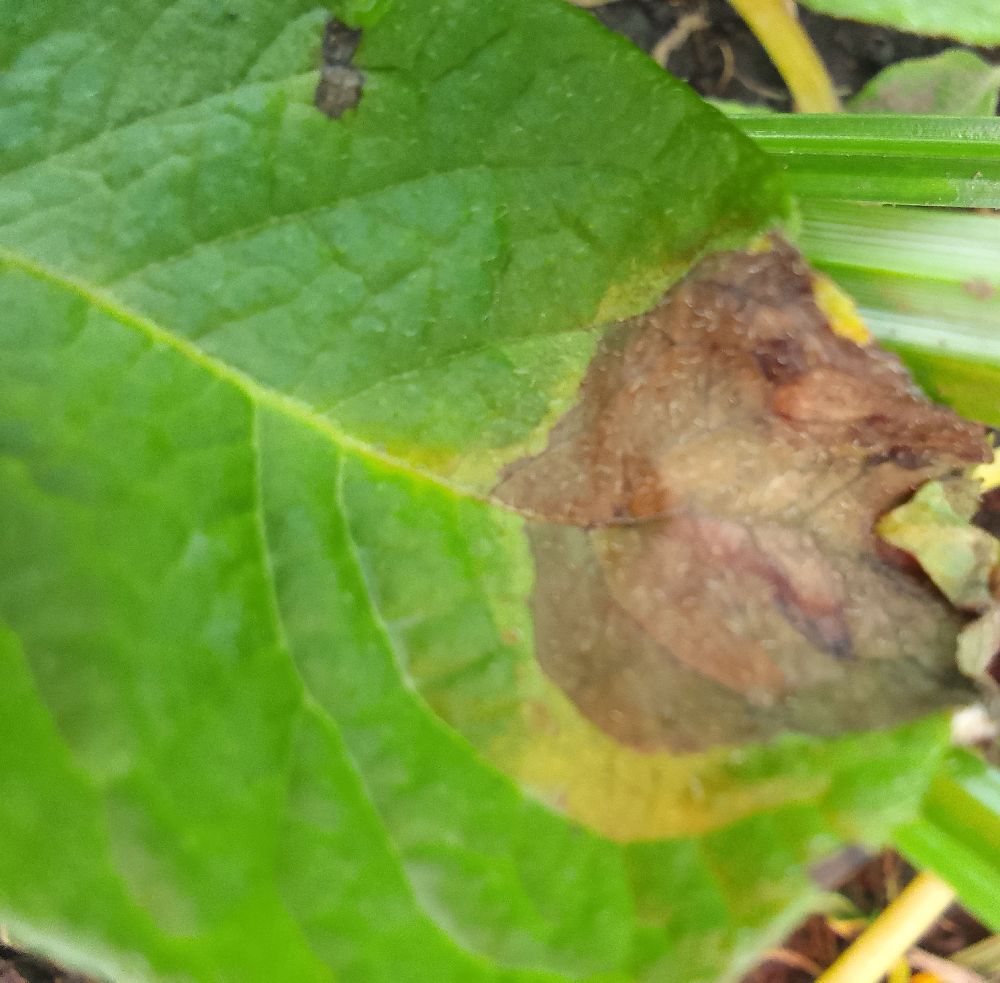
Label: Late blight